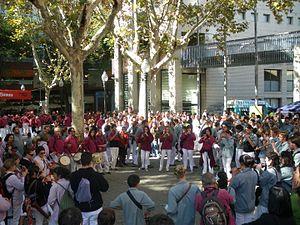
La gralla est un hautbois traditionnel des Pays catalans d'origine moyenâgeuse et toujours utilisé pour la musique des castells, sardanes et autres manifestations culturelles populaires catalanes. Elle est souvent accompagnée d'un timbal. Autrefois, les personnes qui voyageaient seules portaient toujours une gralla, car on croyait qu'elle faisait fuir les méchantes créatures fantastiques habitant la nature.
Le timbal est un instrument de percussion cylindrique avec deux membranes, souvent en cuir, utilisé à la musique traditionnelle catalane. Il est de la famille des tambours. Il accompagne la gralla a la musique du ball de gitanes, des castells, des géants et d'autres fêtes populaires. Le timbal et la gralla sont présents également aux cercaviles des Festes Majors, à la musique des processions religieuses ou de carnaval, par exemple, à la musique des chants de Noël catalans, etc. Il est joué par un timbaler.